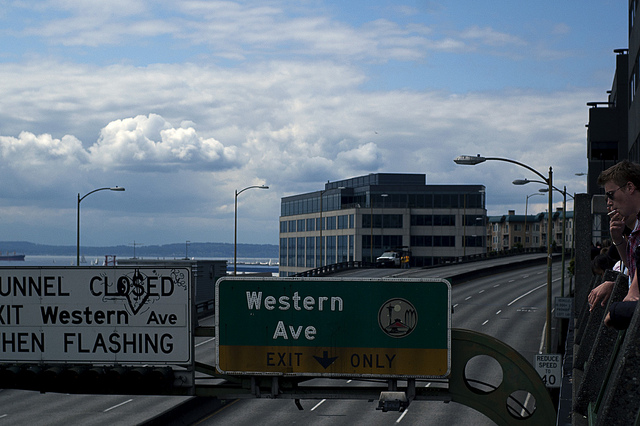
user: Given an image and a question. Answer the question in a short answer. Question: What does the sign say? Short Answer:
assistant: western ave